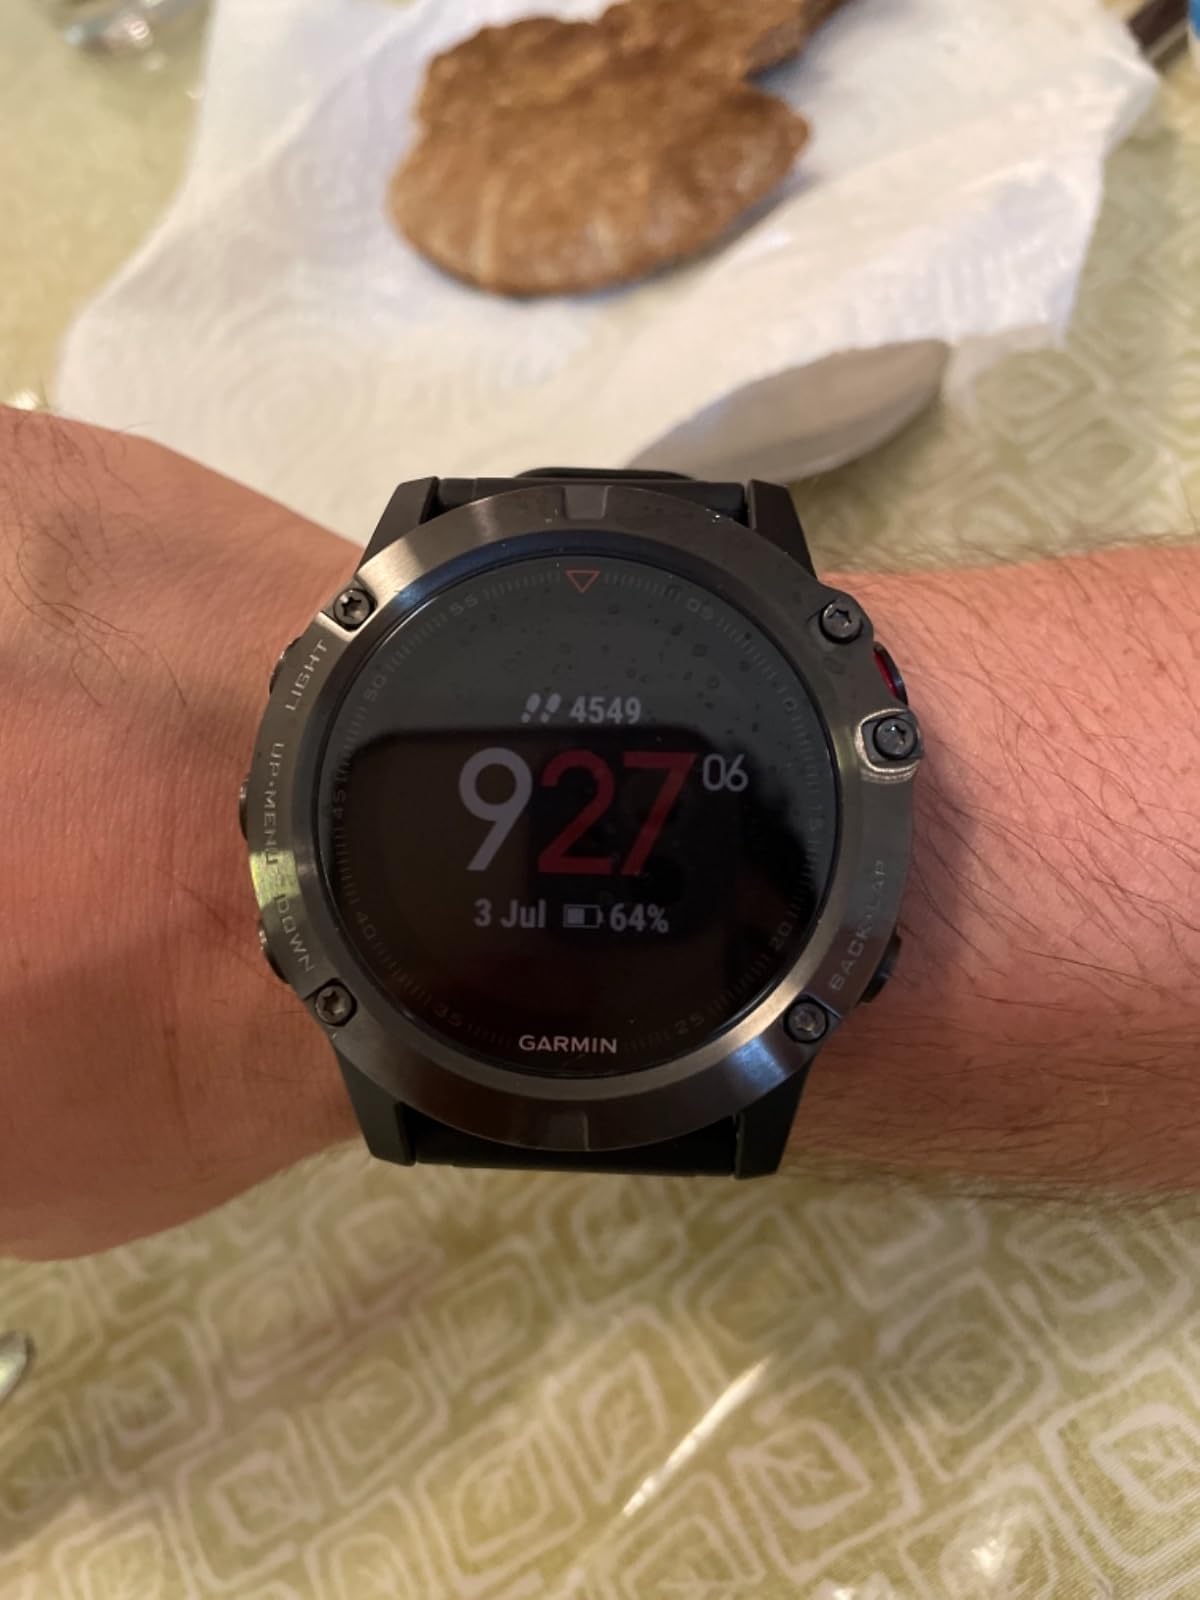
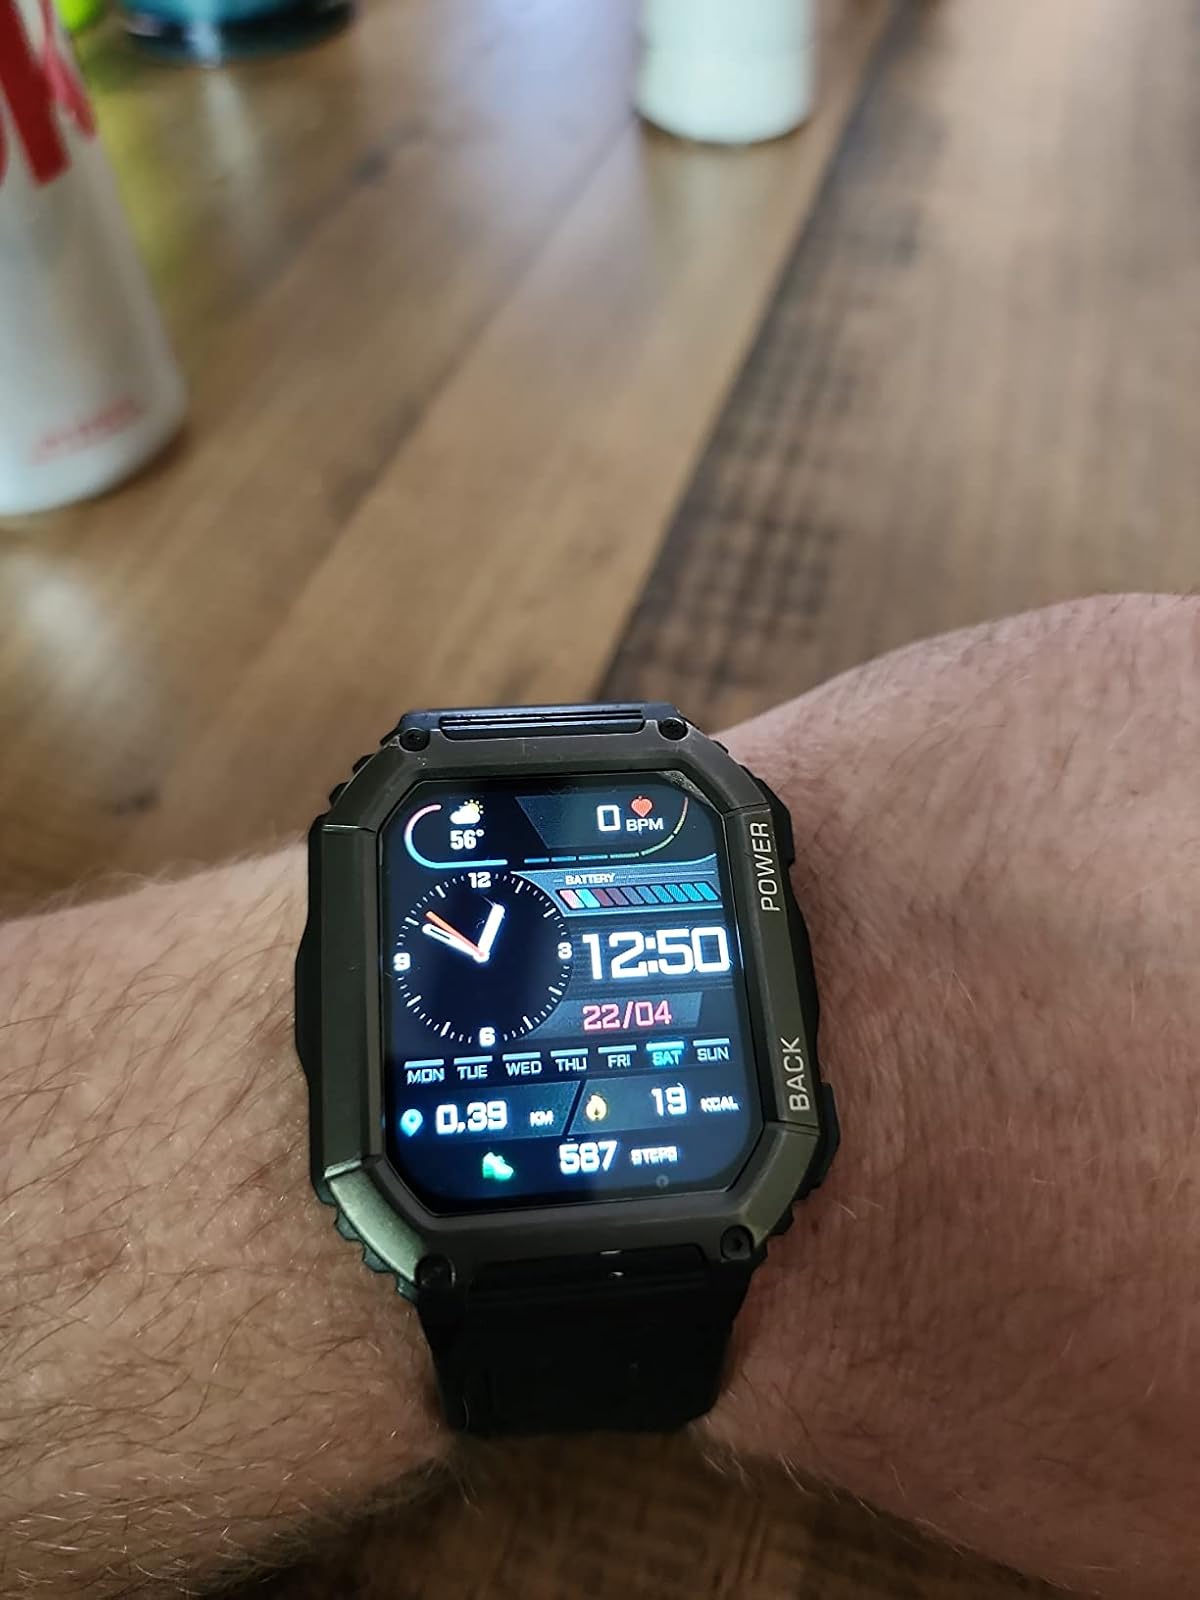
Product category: smartwatch
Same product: no